Trevor Mack

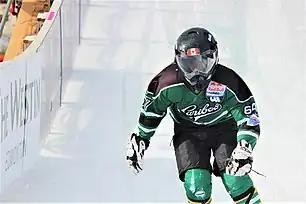
Trevor Mack competing during the 2014 Red Bull Crashed Ice World Championships in Edmonton, Alberta, Canada.

While also producing his first short films, Mack was simultaneously competing in the Canadian tour of the Red Bull Crashed Ice World Championships. From 2011 to 2015, Red Bull Crashed Ice hosted Canadian tours of the World Championships in Quebec City, Niagara Falls, and Edmonton.